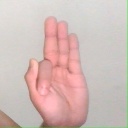
अक्षर: फ